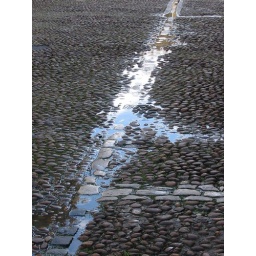
oxford water in street